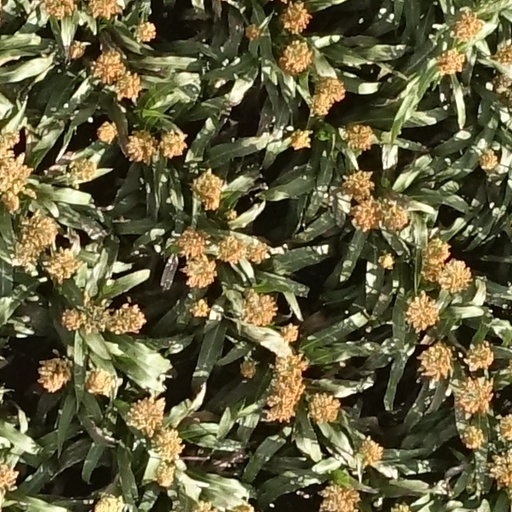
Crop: sorghum